Freeze brand

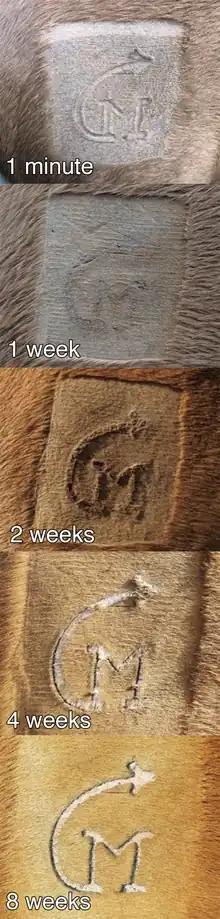
Stages of healing after a pale horse (red dun) is freeze branded. The indentation left in the frozen skin can be seen in the first image while the complete loss of hair in the healed brand area is visible in the last.

This section covers livestock Cryo-branding. Since the 1960s, experimental work has been carried out on freeze brands for other animals. Around seventy species have been evaluated to date. These efforts are summarized in .